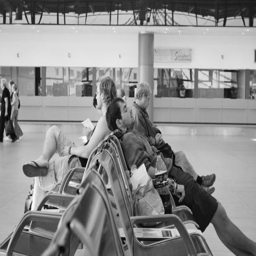
tired passenger in an airport